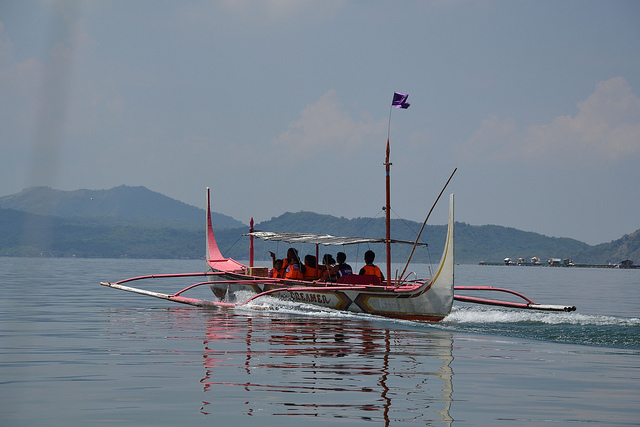
there is a small boat out on the lake

a boat with a bunch of people rowing in it

A boat with lots of people sitting inside of it.

There are several people in this funny boat.

People are traveling across a body of water in a boat.